List of culinary nuts

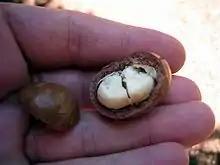
Macadamia nuts are angiosperm seeds.

These culinary nuts are seeds contained within a larger fruit, and are flowering plants.